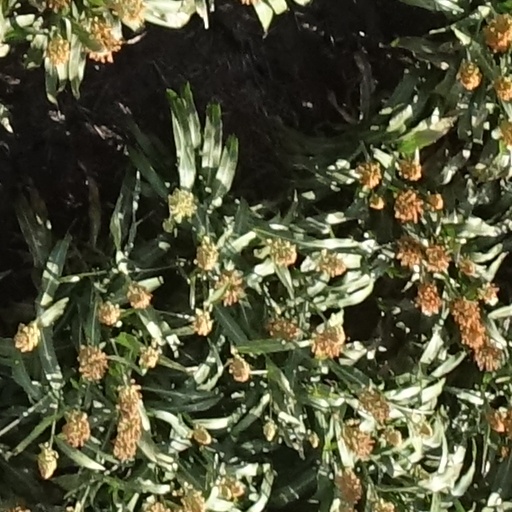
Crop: sorghum